Raquel Welch

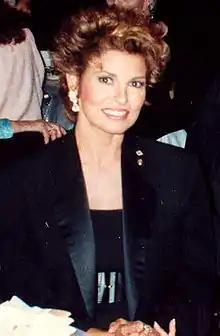
Welch at the 39th Emmy Awards Governor's Ball in September 1987

In 1987, Welch starred in the television drama "Right to Die", an "unglamorous" role in which she portrayed a college professor and mother of two stricken with Lou Gehrig's disease, and asks to die with dignity.